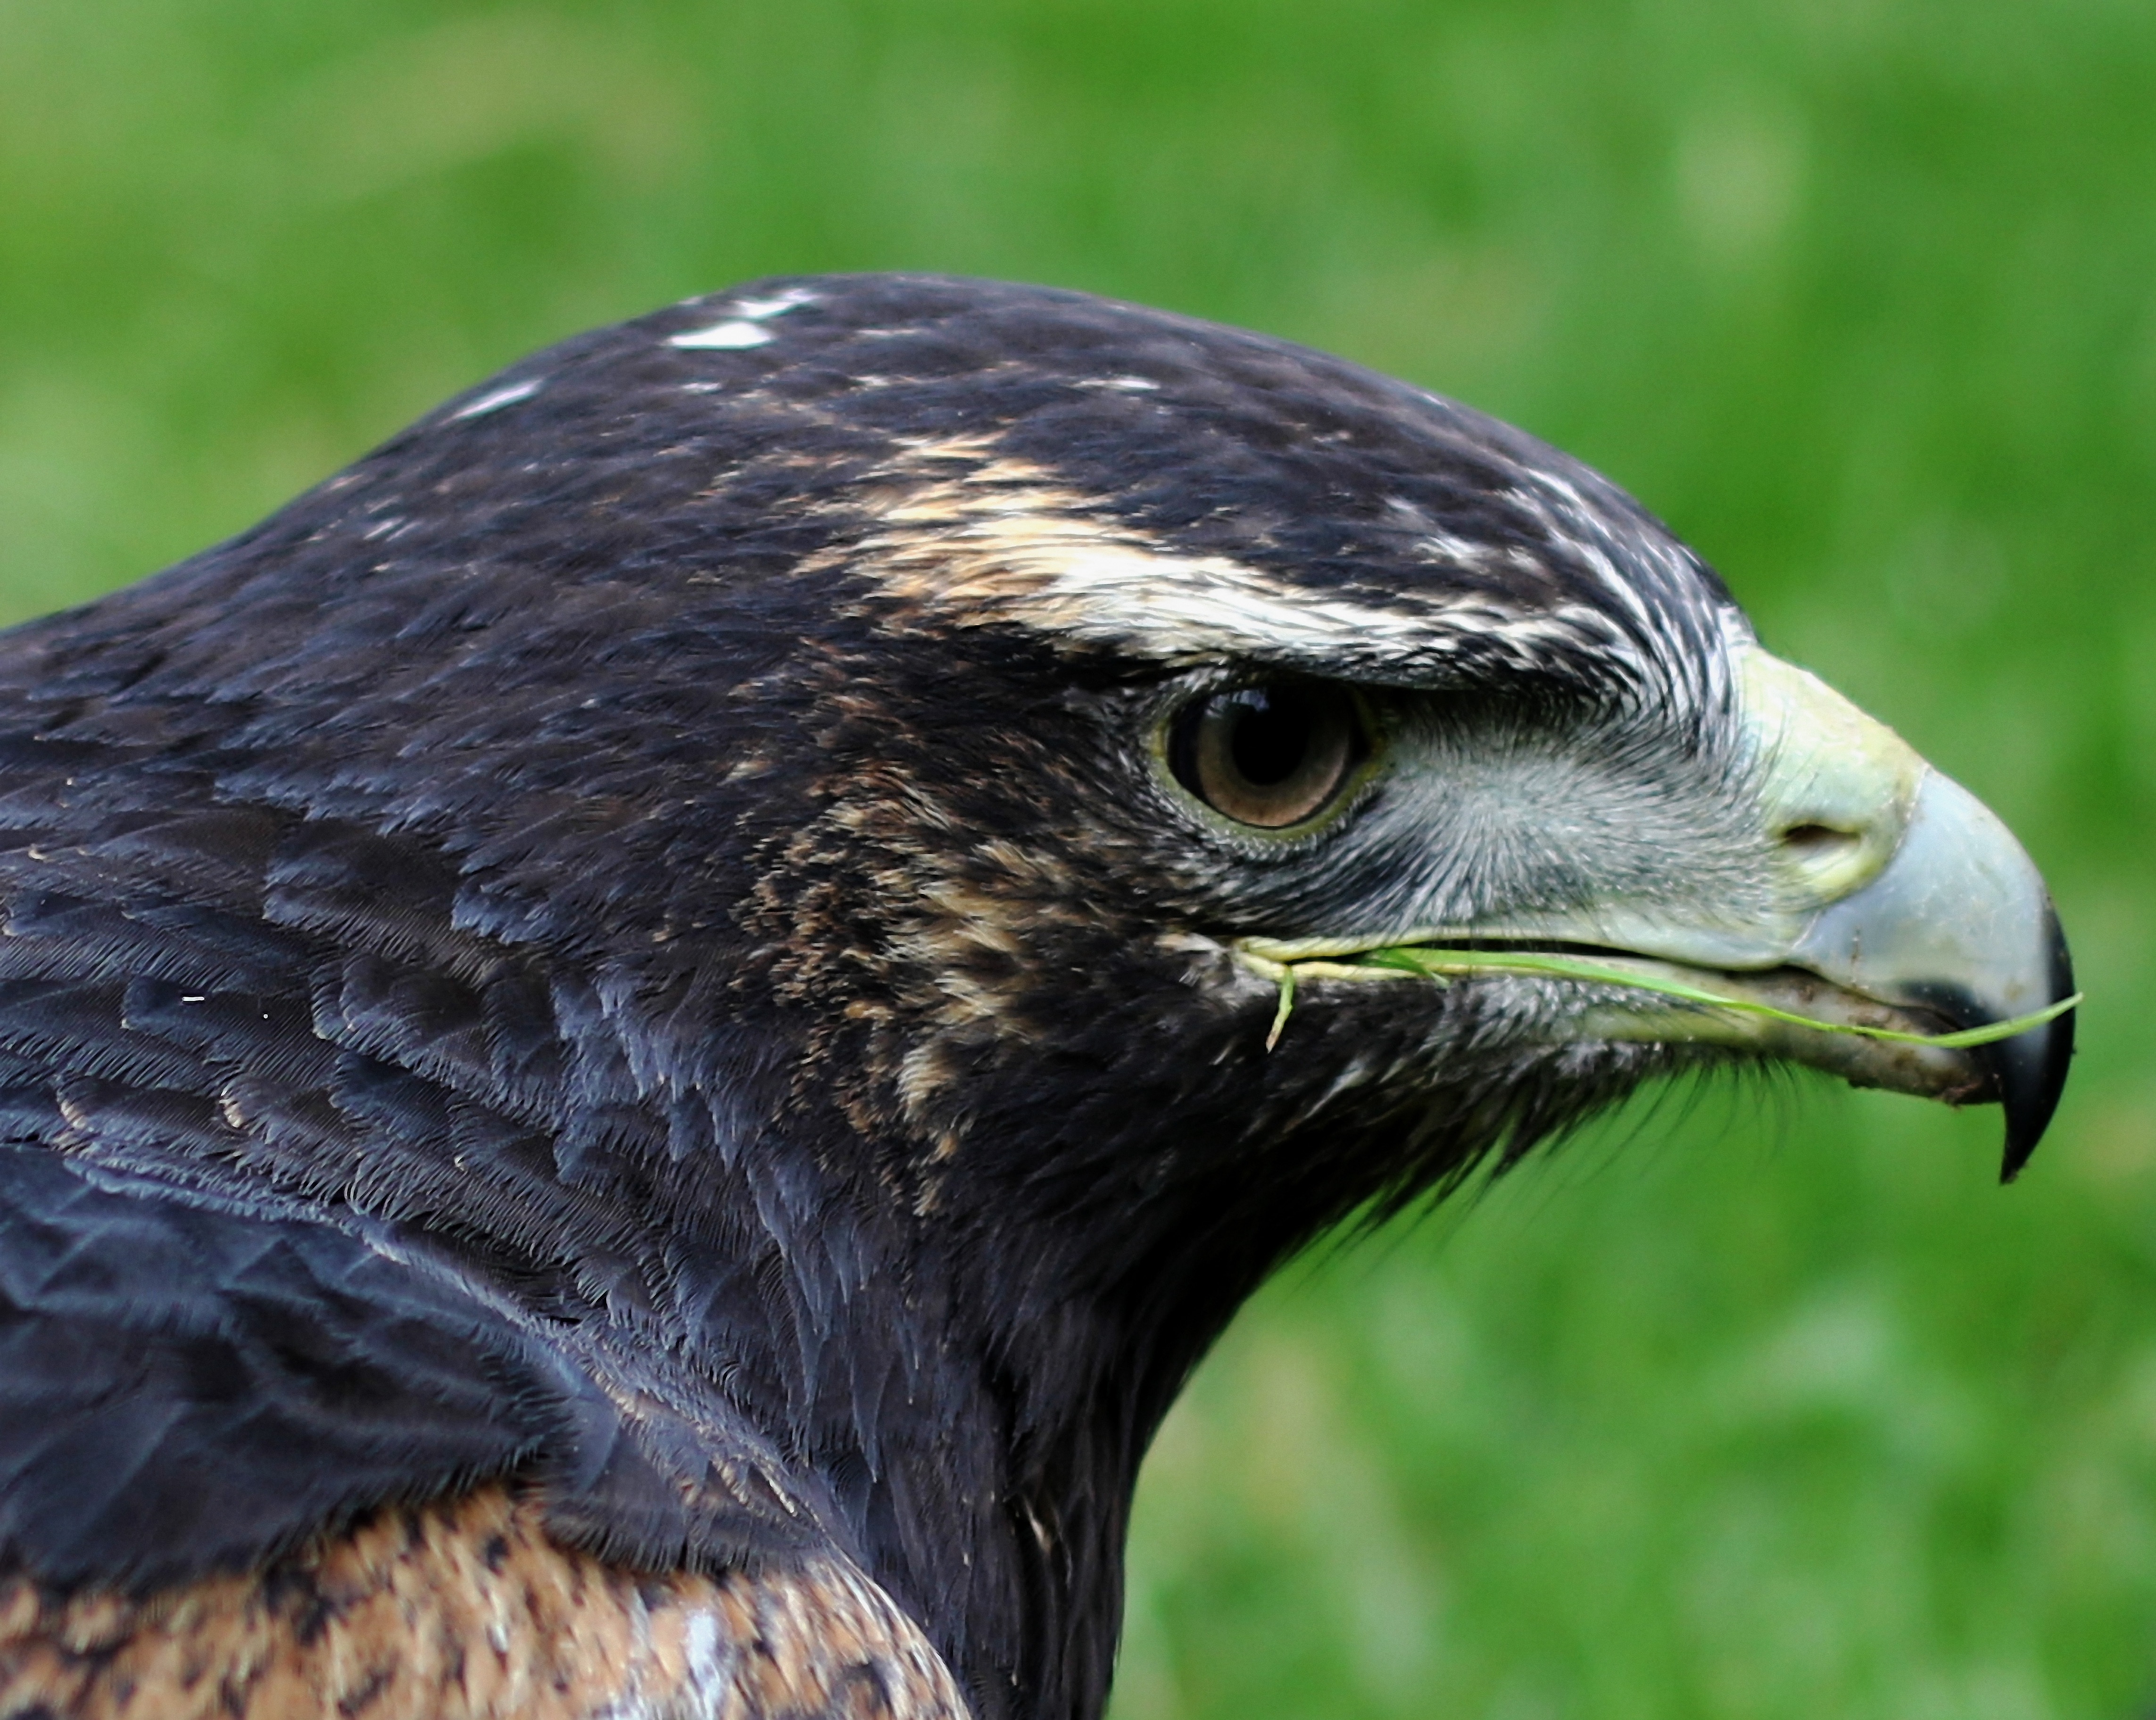
nature, bird, wing, wildlife, wild, portrait, beak, eagle, predator, hawk, feather, fauna, raptor, bird of prey, close up, face, grey, head, vertebrate, hunting, hunter, vulture, falcon, prey, buzzard, grey buzzard eagle, accipitriformes